BN Televizija

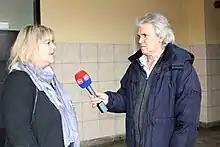
Journalist of BN TV

BN Televizija, RTV BN or BN TV is a Bosnian commercial television channel based in Bijeljina, Bosnia and Herzegovina. The channel is part of the RTV BN television network company, founded on May 5, 1998. It primarily broadcasts in Serbian using the Cyrillic alphabet and offers 24-hour programming with news, political, and entertainment shows. RTV BN is currently the highest-rated TV channel in the Republika Srpska entity and is one of the leading commercial TV channels in Bosnia and Herzegovina.